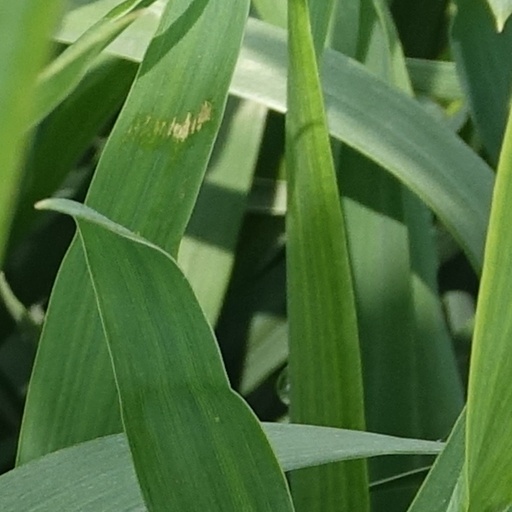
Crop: wheat